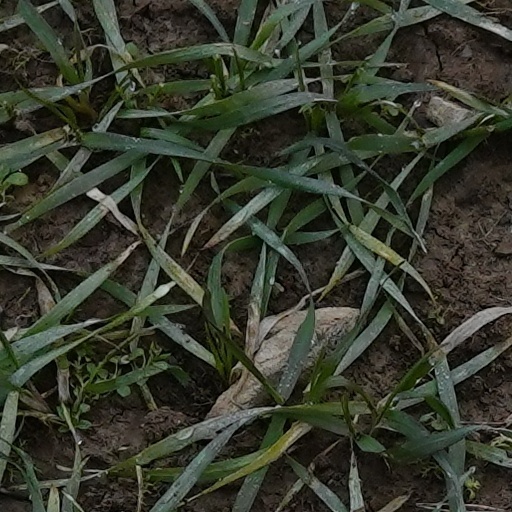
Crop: wheat